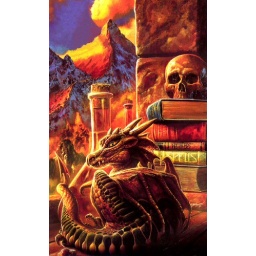
Dragon sitting by window next to books and skull and potions